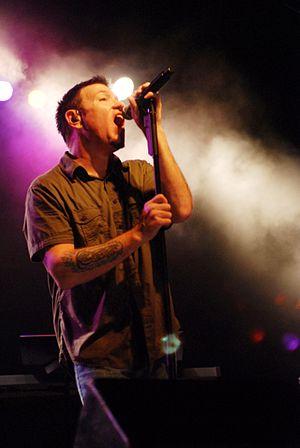
Steve Scott Harwell est un musicien américain né le 9 janvier 1967 à Santa Clara en Californie.